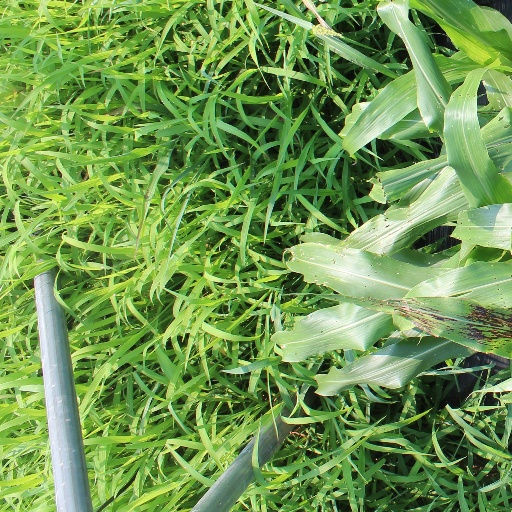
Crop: sorghum